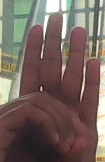
ASL sign: 0